YIQ

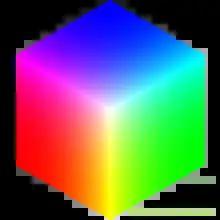
SMPTE C color cube (color profile encoded, requires a compatible browser and monitor for accurate display).

In 1987, the Society of Motion Picture and Television Engineers (SMPTE) Committee on Television Technology, Working Group on Studio Monitor Colorimetry, adopted the SMPTE C.